John Welsh House

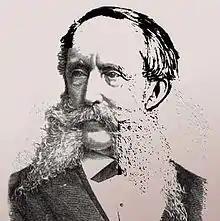

The house is made from cut and squared Wissahickon schist, and is located on Stenton Avenue, which borders Wyndmoor and the Chestnut Hill area of Philadelphia.